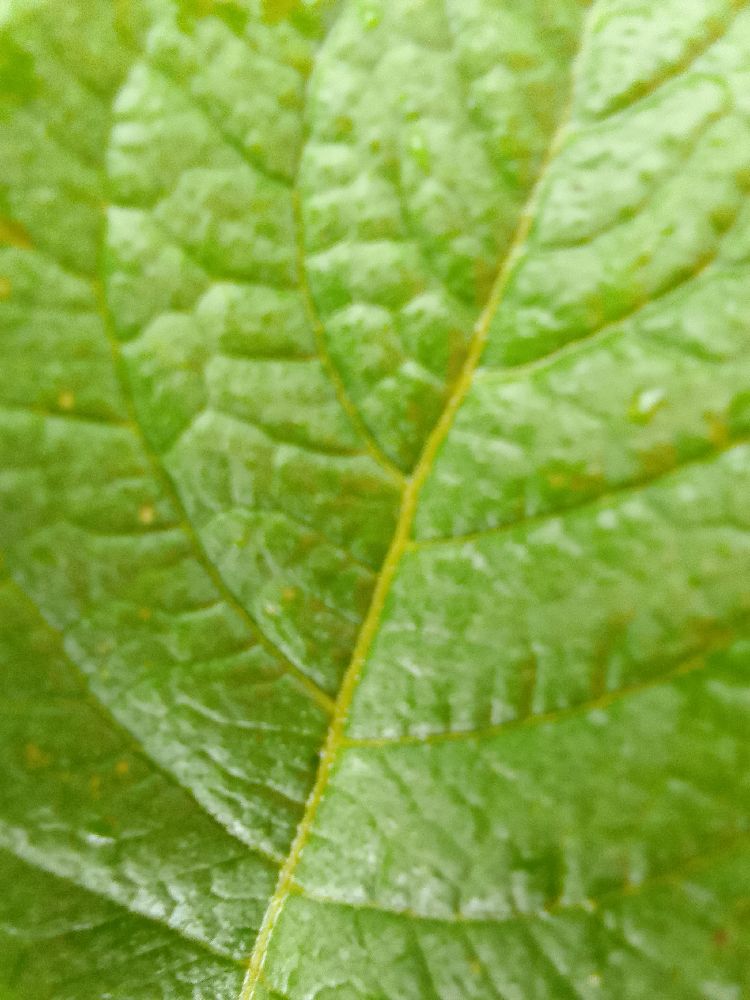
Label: Healthy